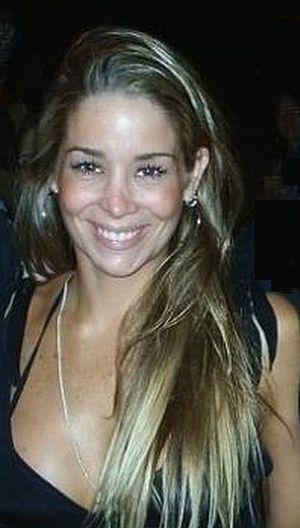
Danielle Winits, de son vrai nom Danielle Winitskowski de Azevedo, née le 5 décembre 1973 à Rio de Janeiro, est une actrice de télévision et de cinéma brésilienne.